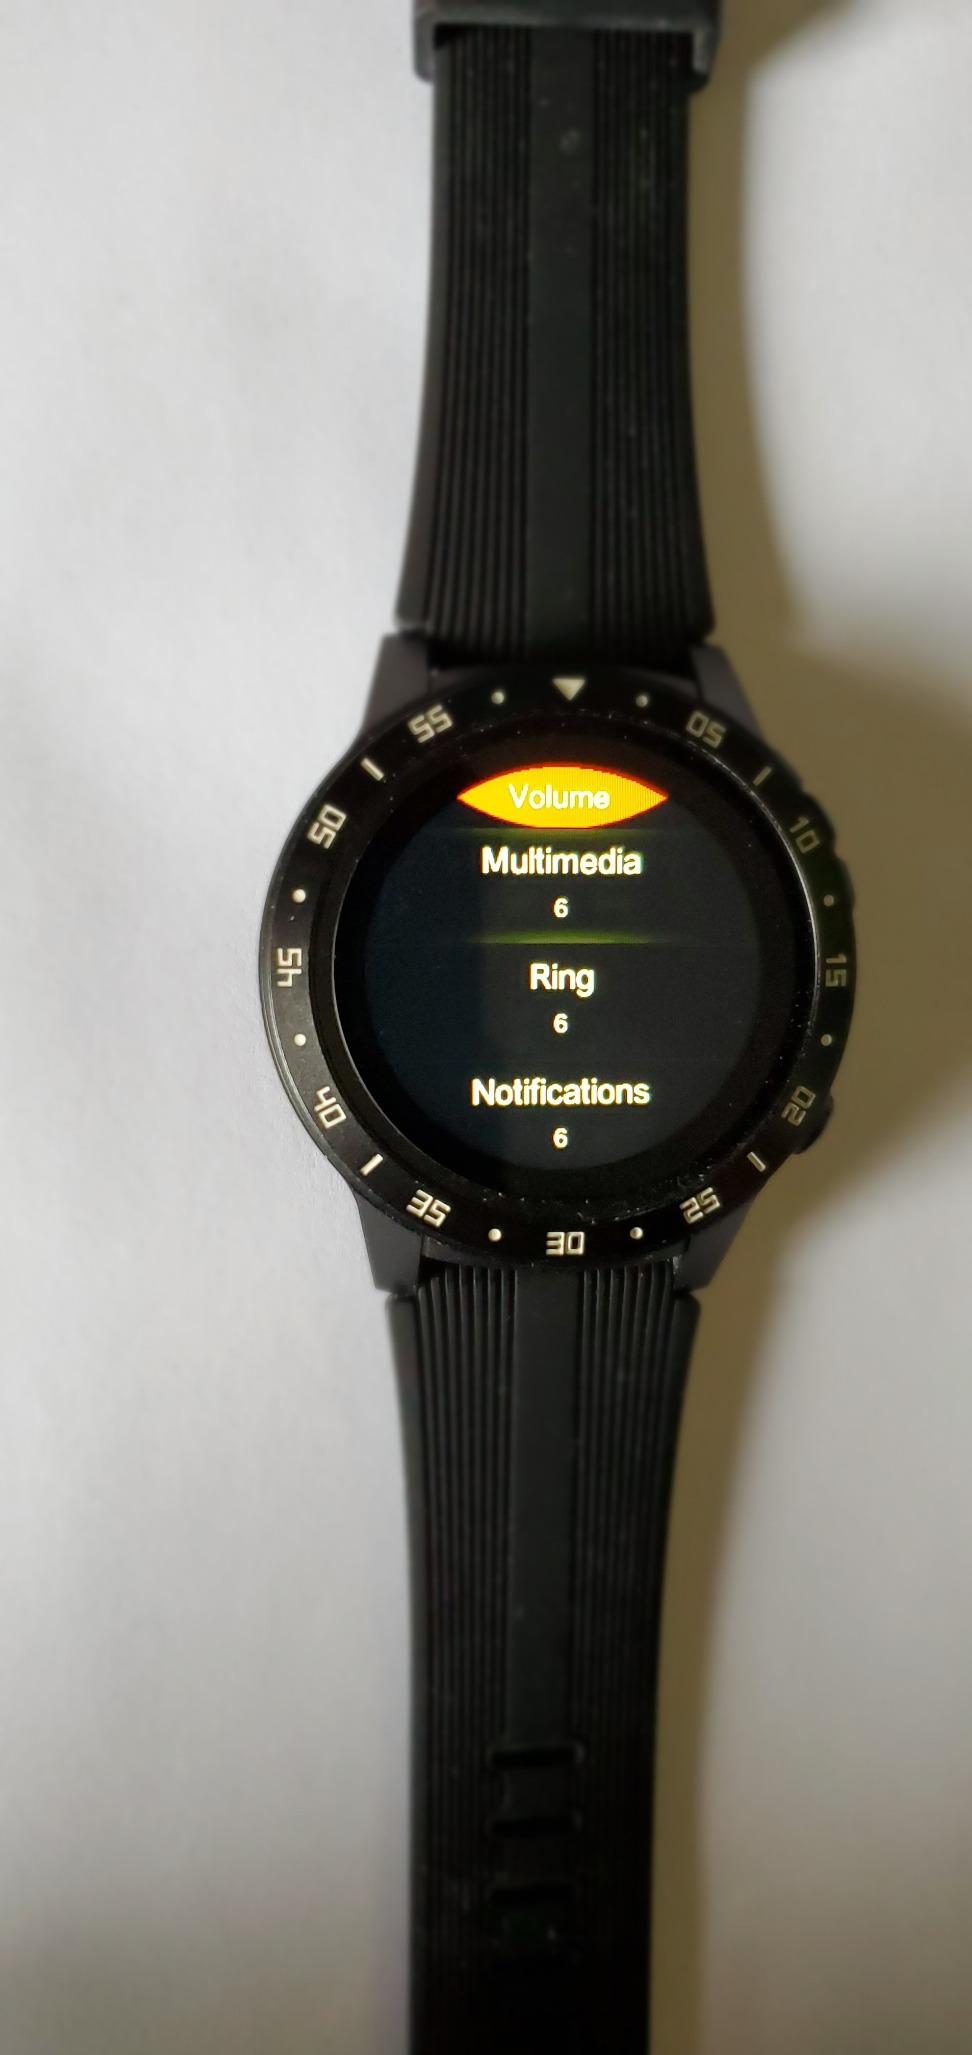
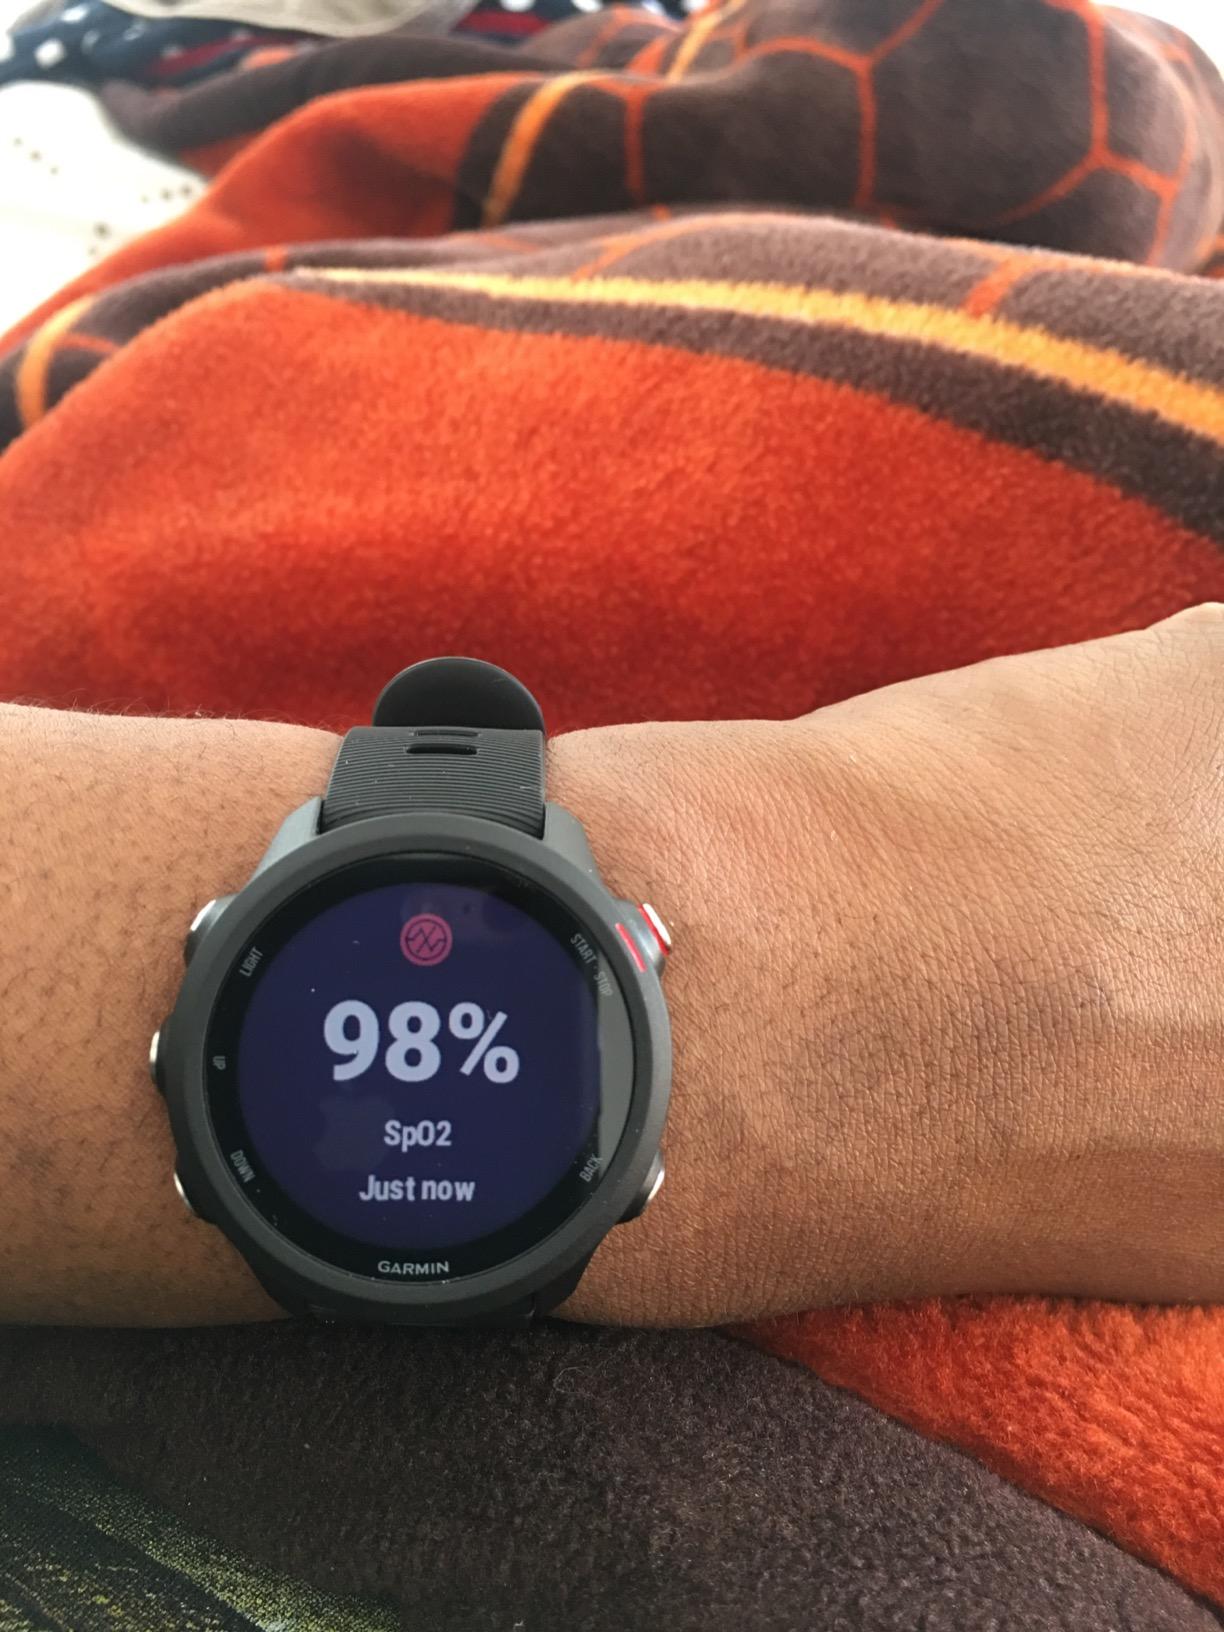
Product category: smartwatch
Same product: no